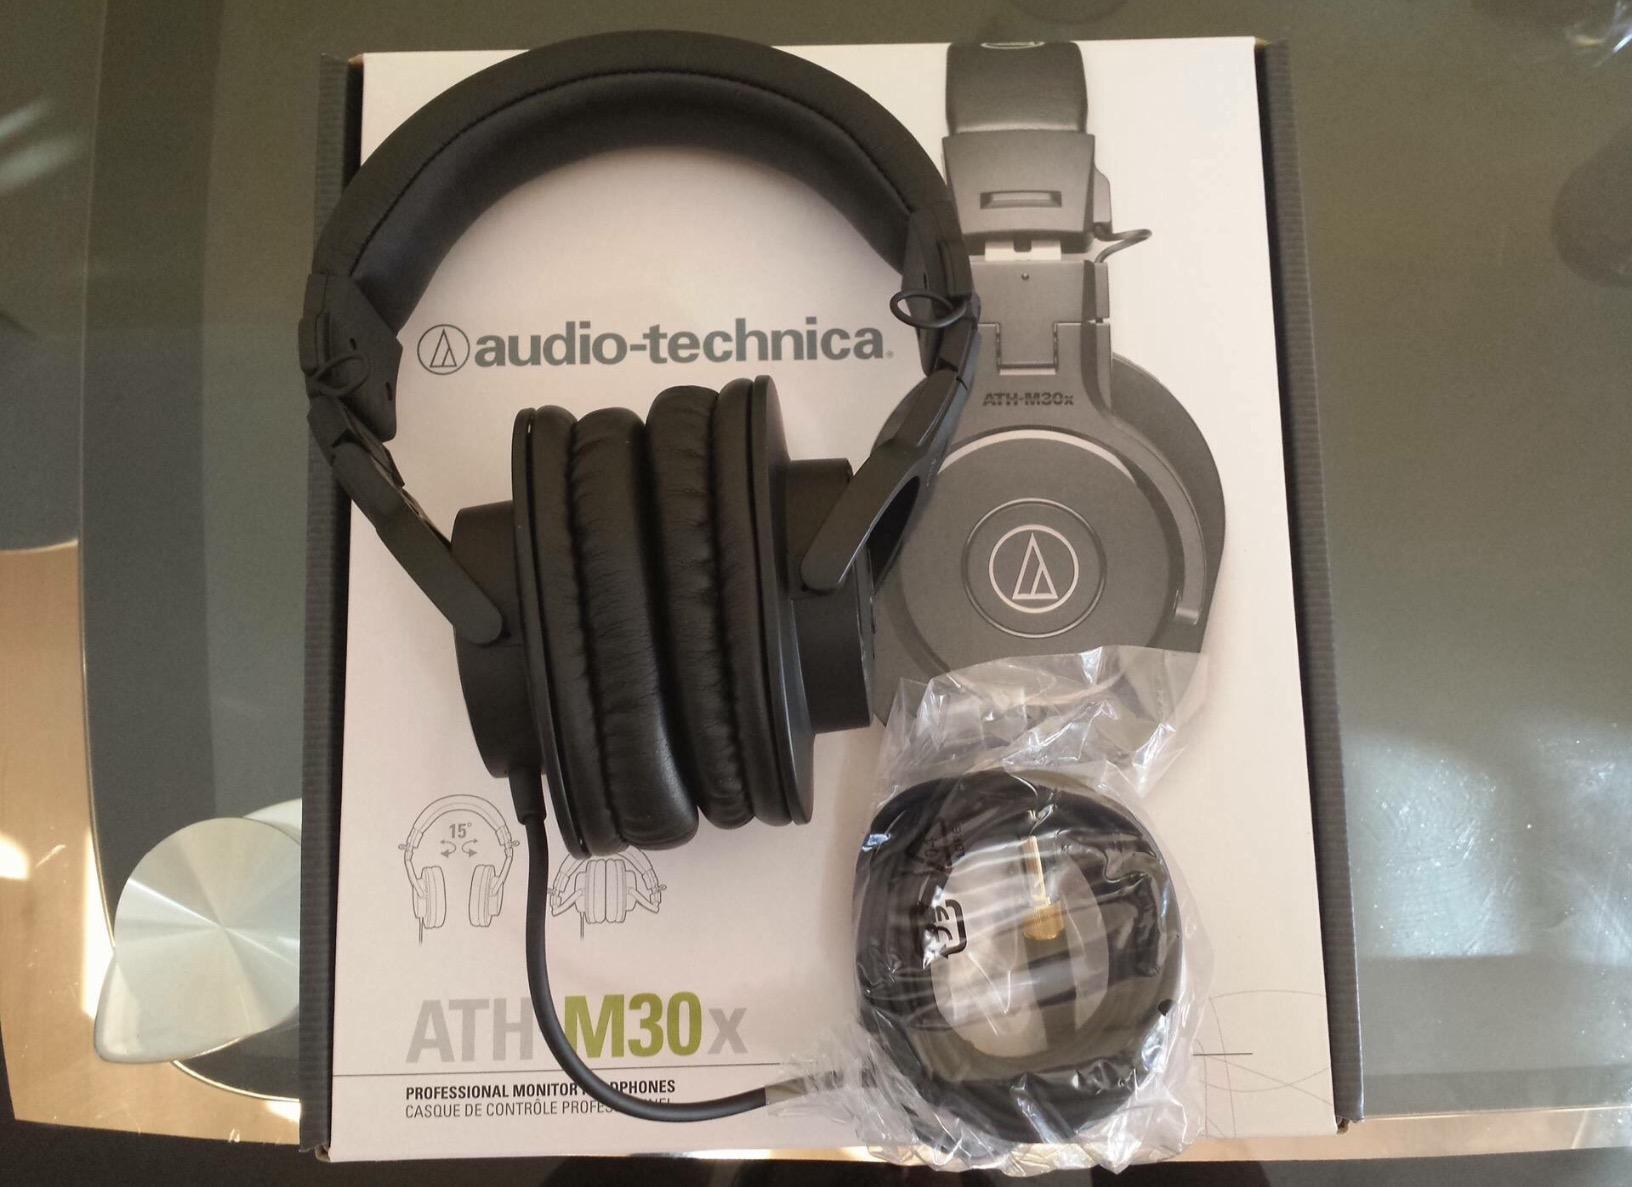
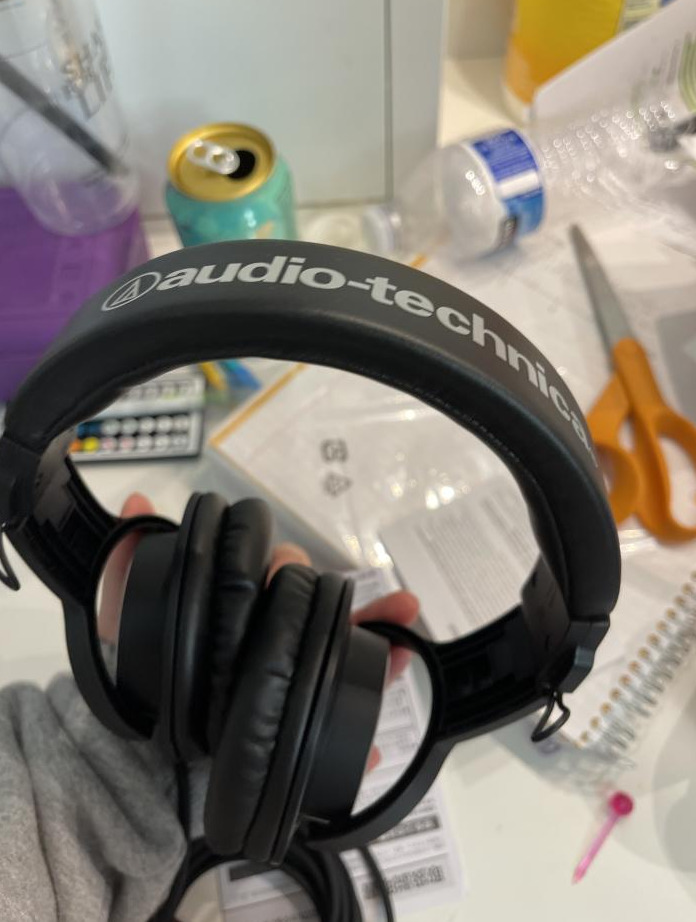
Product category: headphones
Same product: no